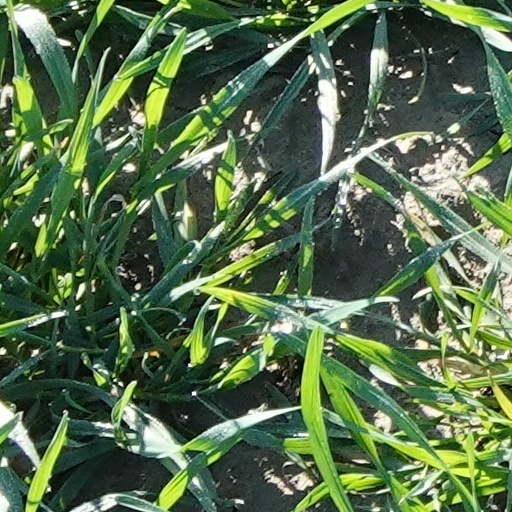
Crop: wheat